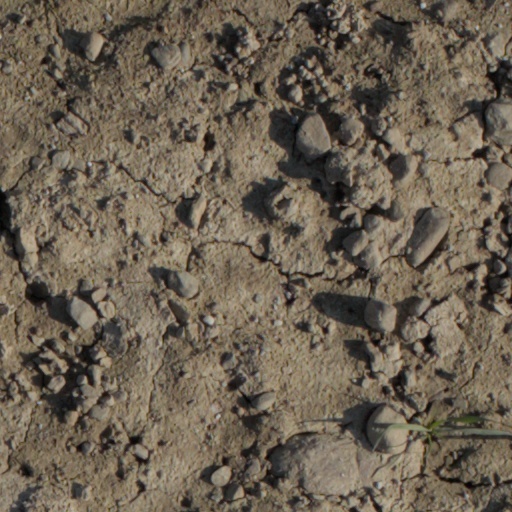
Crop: wheat